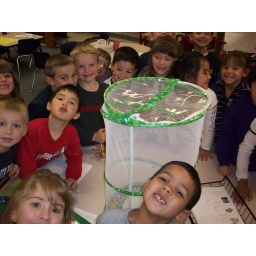
The kids are standing by our butterfly habitat.